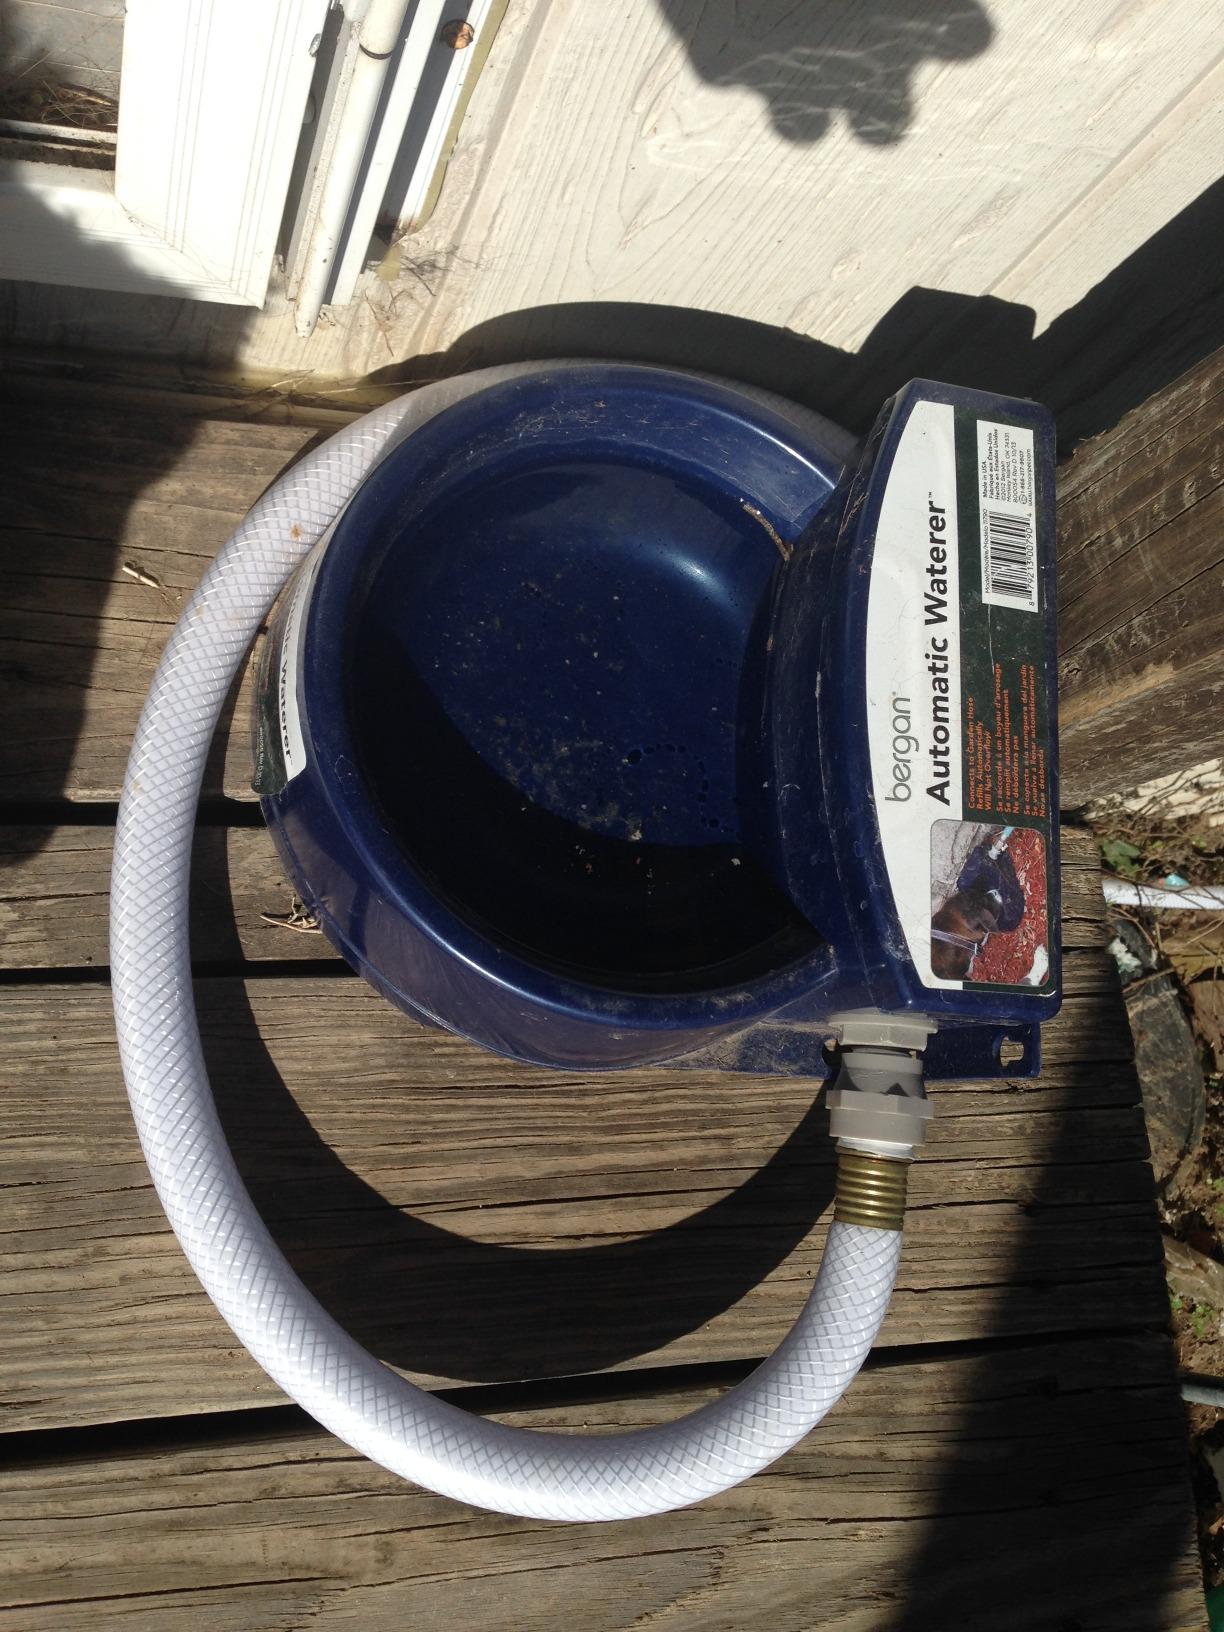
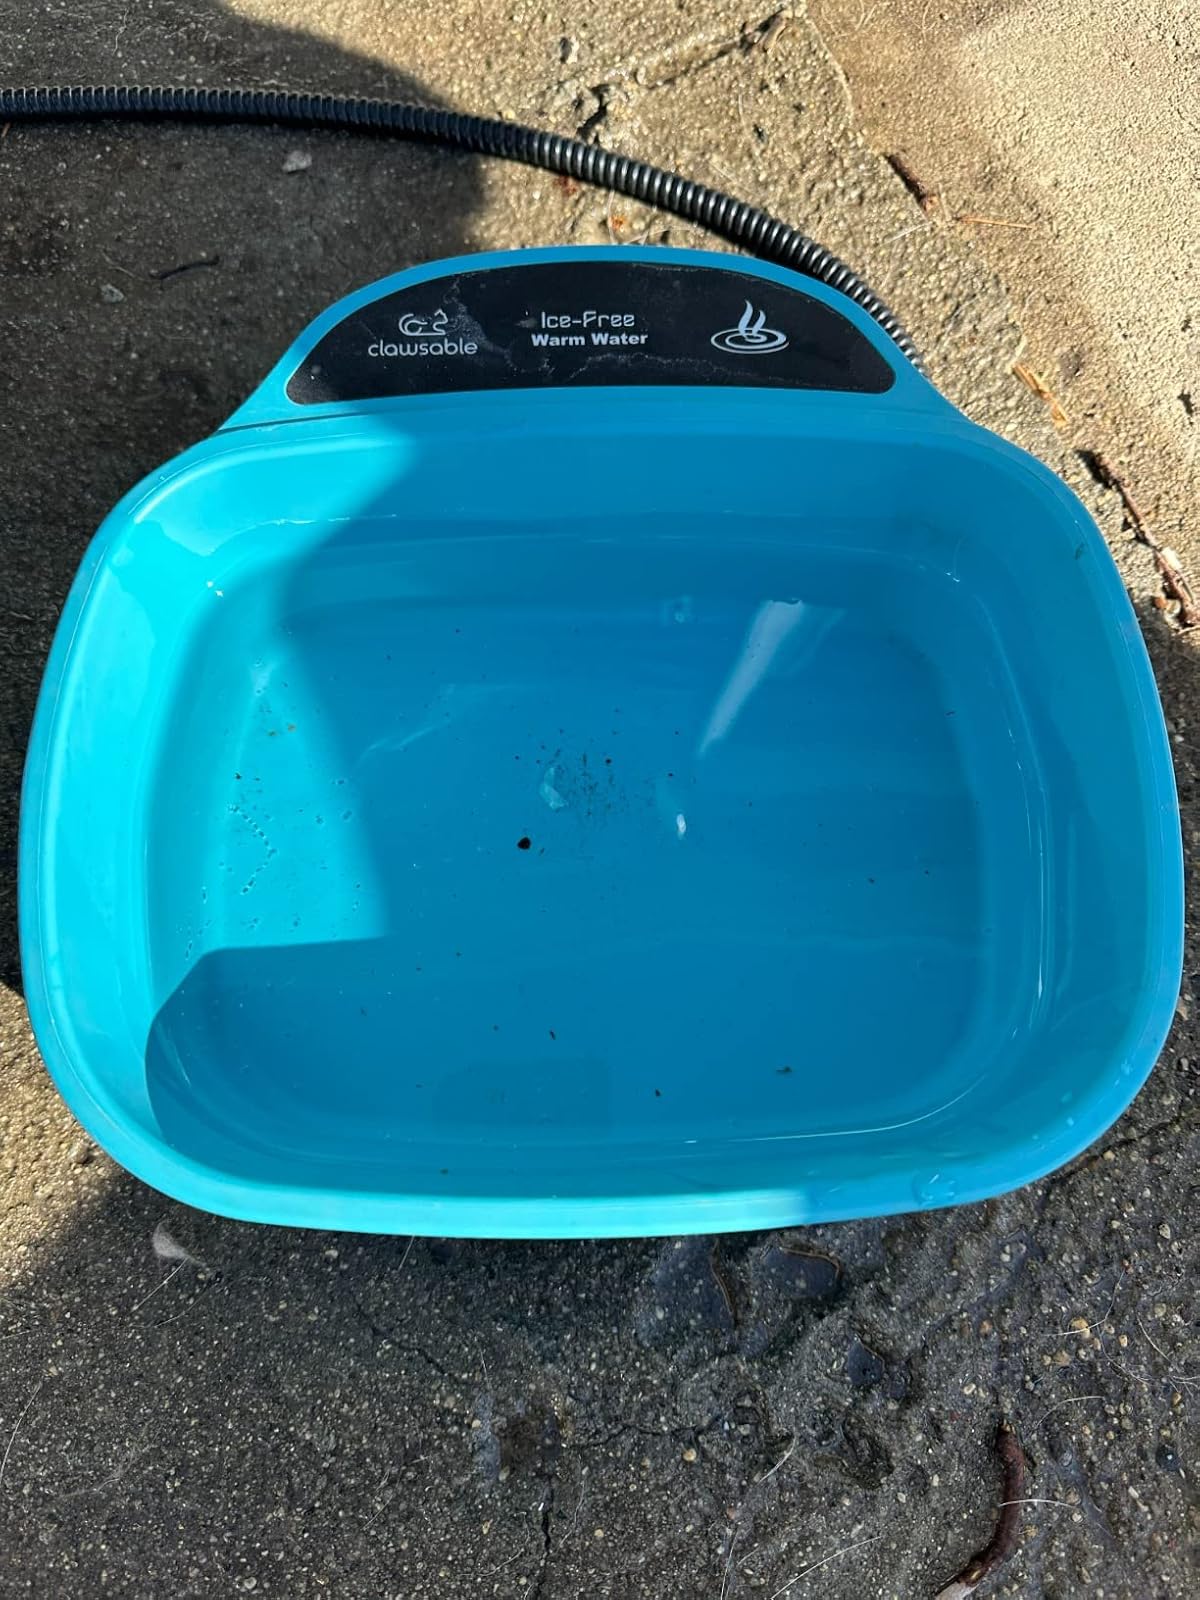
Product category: items_bowl
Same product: no